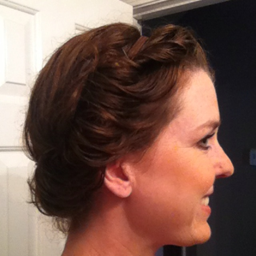
my wet hair wrapped in a headband .